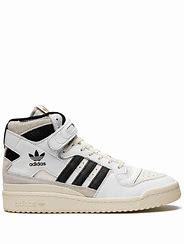
Brand: adidas
Model: originals Adidas Originals Forum 84